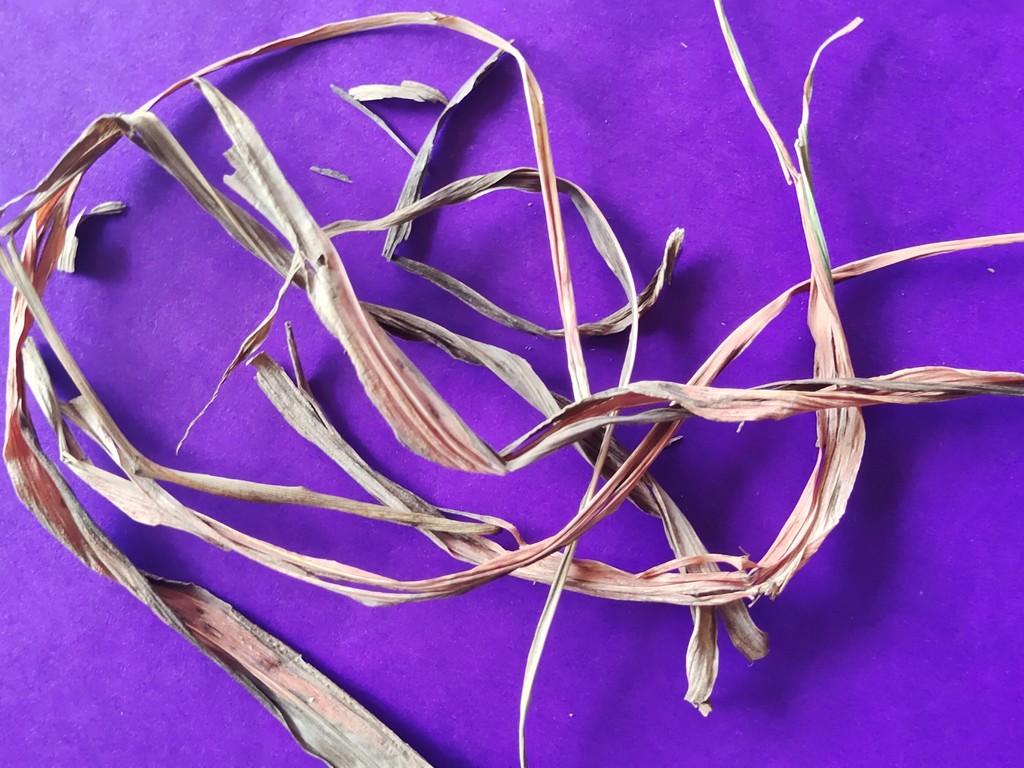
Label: Dried